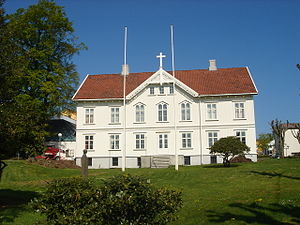
Stavanger / Samfund / Uddannelse
Det ældste af bygningerne på Misjonshøgskolen
Stavanger er en by og kommune i Rogaland som ligger i det sydvestlige Norge. Stavanger er Norges fjerdestørste bykommune med 132.729 indbyggere og Norges tættest befolkede kommune. Kommunen ligger i Nord-Jæren og udgør sammen med Sandnes, Sola og Randaberg landets tredjestørste byområde med 241.990 indbyggere.